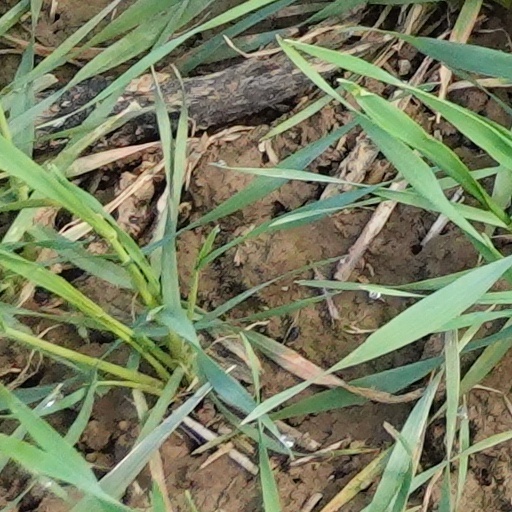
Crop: wheat